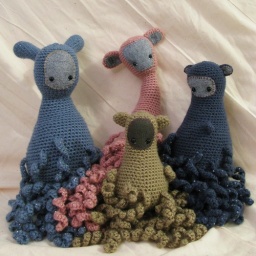
usually dont have this many sitting around at one time - green and pink already left home.. sniff sniff